Winter service vehicle

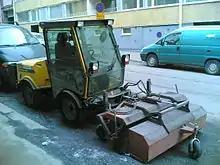
Sand sweeper in Helsinki, Finland

A snow sweeper uses brushes to remove thin layers of snow from the pavement surface. Snow sweepers are used after plowing to remove any remaining material missed by the larger vehicles in areas with very low snow-tolerance, such as airport runways and racing tracks, as the flexible brushes follow the terrain better than the rigid blades of snowplows and snow blowers. These brushes also allow the vehicle to be used on the tactile tiles found at traffic lights and tram stops, without damaging the delicate surface. Unlike other winter service vehicles, snow sweepers do not compress the snow, leaving a rough, high friction, surface behind them. This makes snow sweepers the most efficient method of snow removal for snow depths below . Snow deeper than this, however, can clog the brushes, and most snow sweepers cannot be used to clear snow deeper than . A more advanced version of the snow sweeper is the jet sweeper, which adds an air-blower just behind the brushes, in order to blow the swept snow clear of the pavement and prevent the loosened snow from settling.